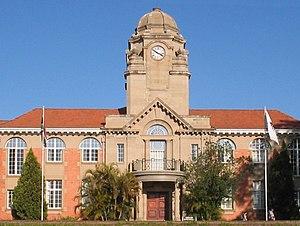
L’université du KwaZulu-Natal est une université du KwaZulu-Natal en Afrique du Sud. Elle a été créée en 2004 de la fusion de l'université du Natal et de celle de Durban-Westville. Elle comprend 5 campus dans cette province.
Pietermaritzburg est une ville d'Afrique du Sud, capitale de la province du KwaZulu-Natal. Elle est familièrement appelée tout simplement « Maritzburg » ou encore sous ses initiales de PMB. Selon le magazine CEOWORLD, elle est considérée comme l'une des villes les moins sécuritaires au monde.